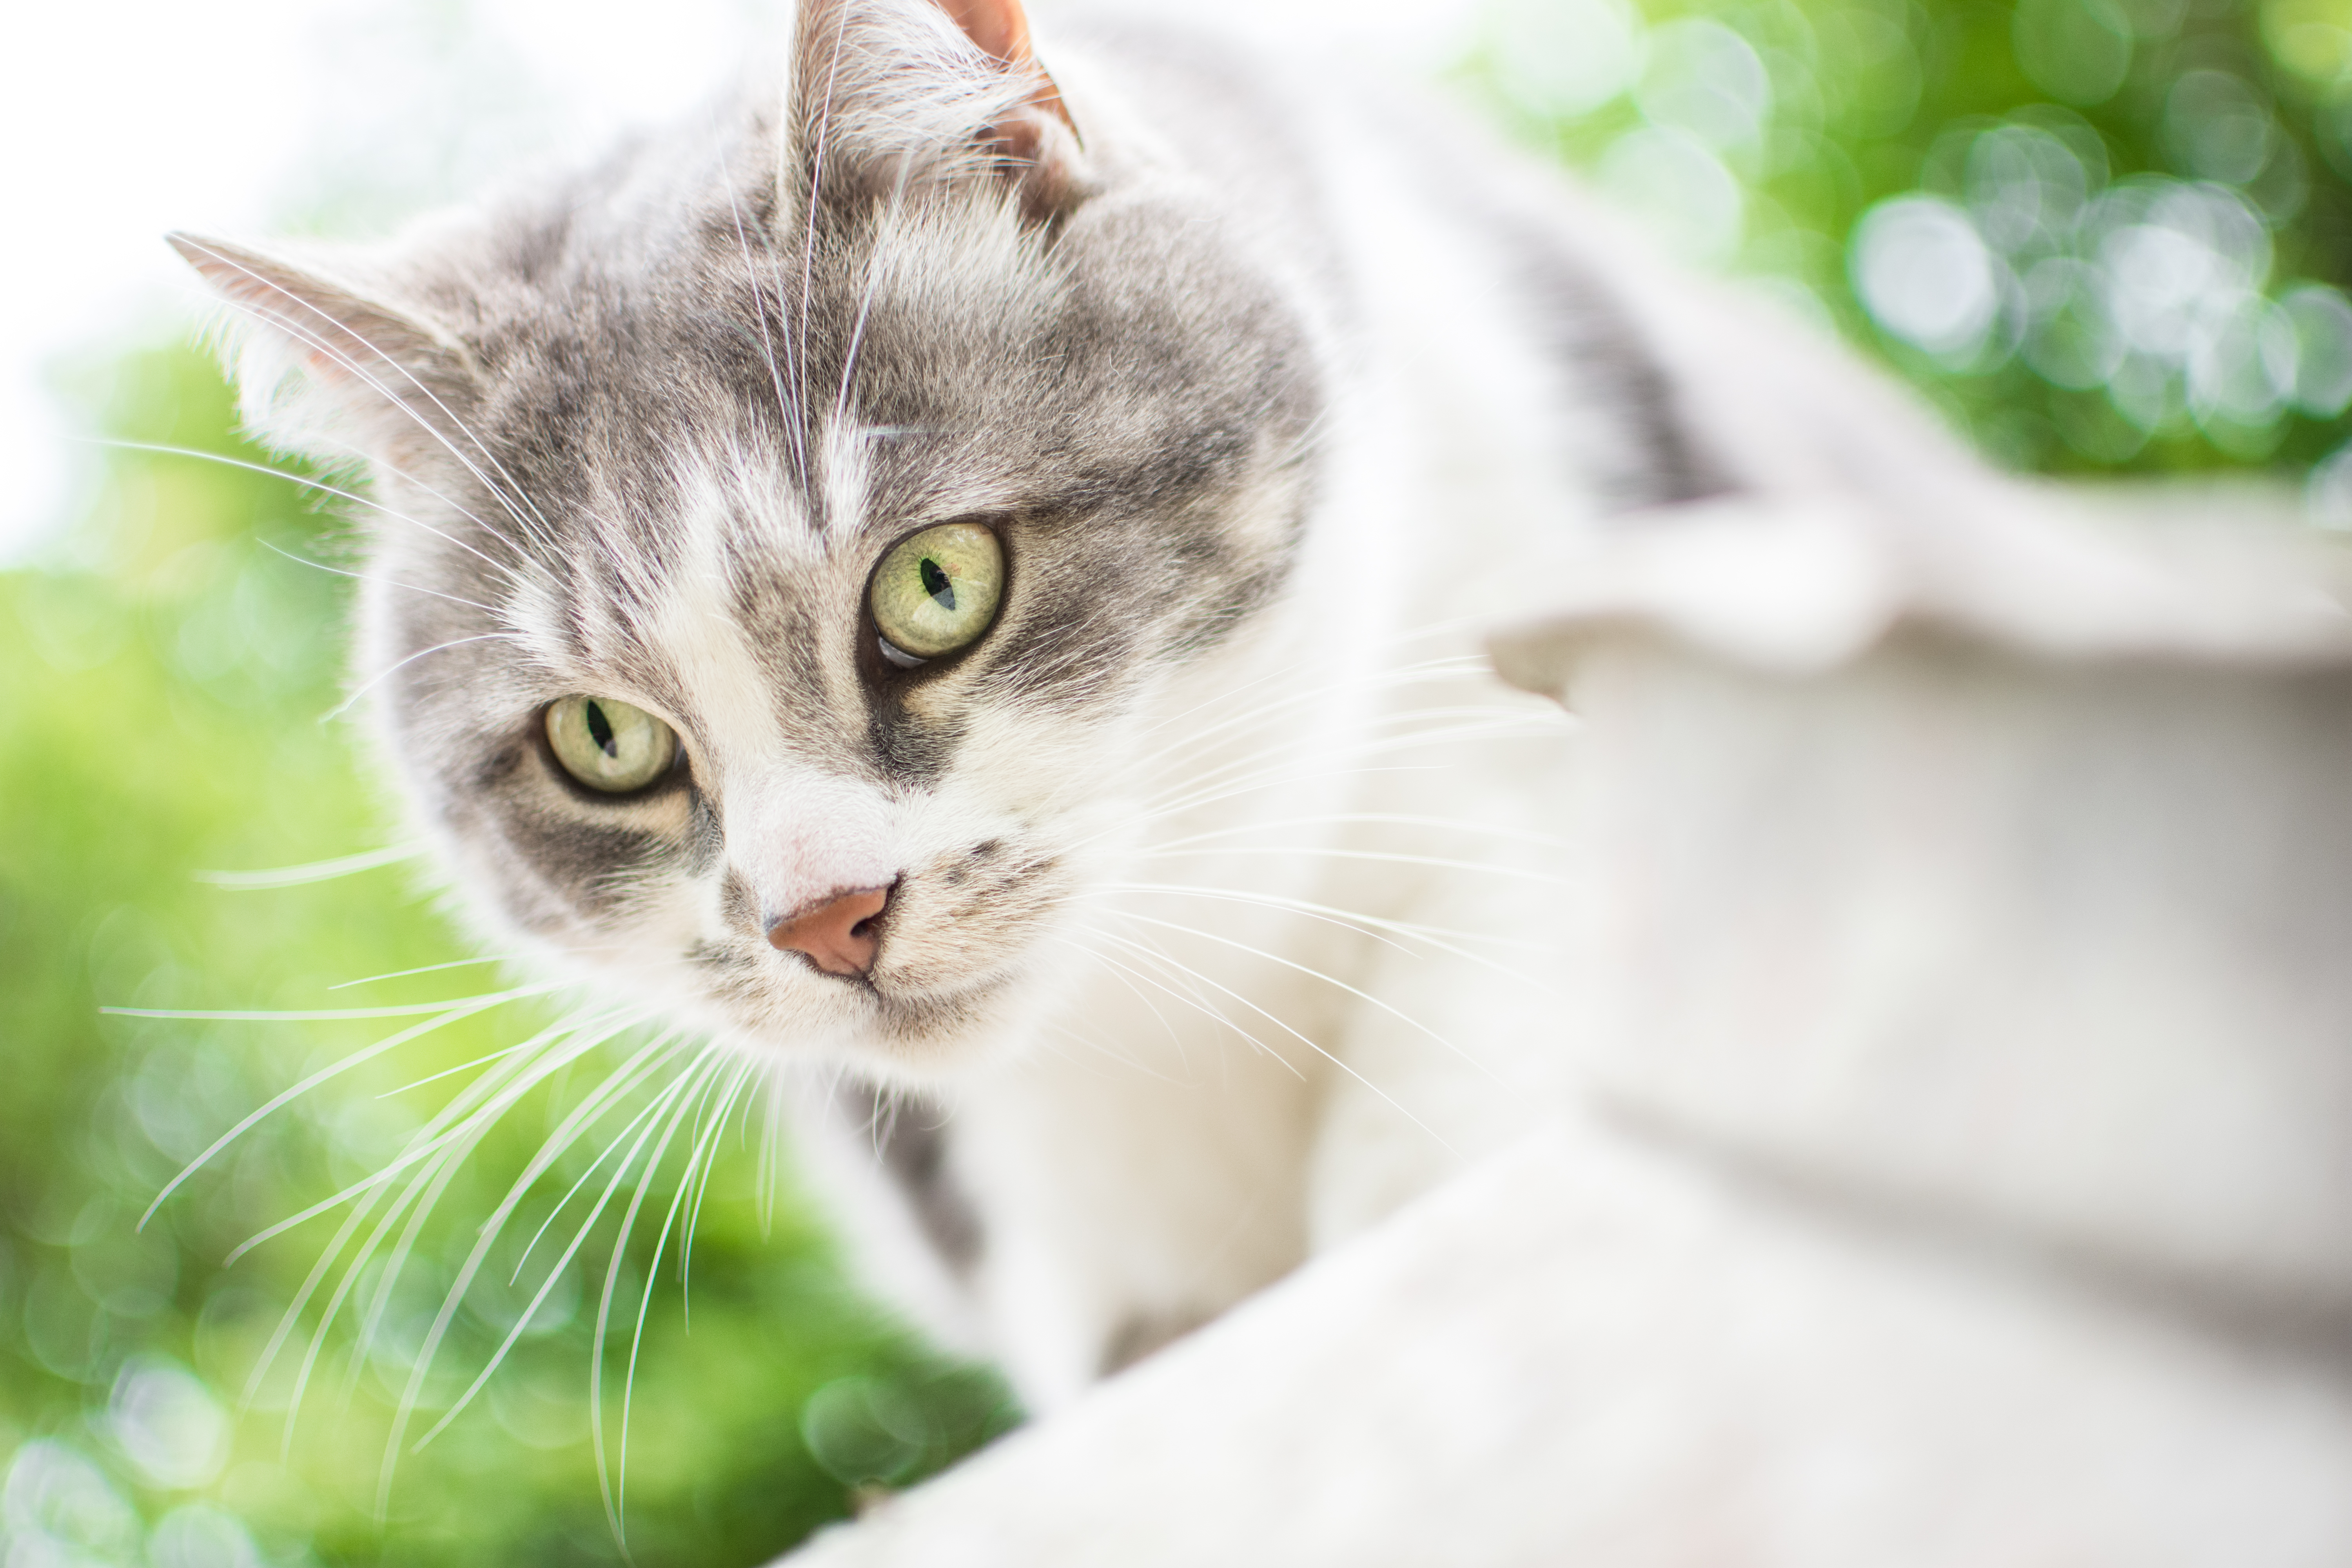
cat, nature, animal, green, art, colour, beauty, eyes, whiskers, fauna, small to medium sized cats, cat like mammal, close up, domestic short haired cat, eye, grass, american shorthair, snout, european shorthair, kitten, aegean cat, dragon li, american wirehair, tabby cat